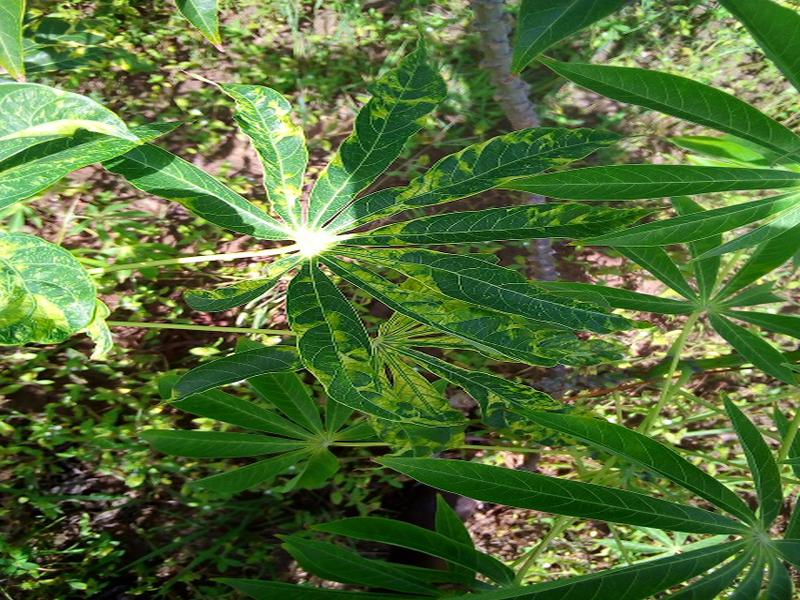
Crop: cassava
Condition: mosaic_disease